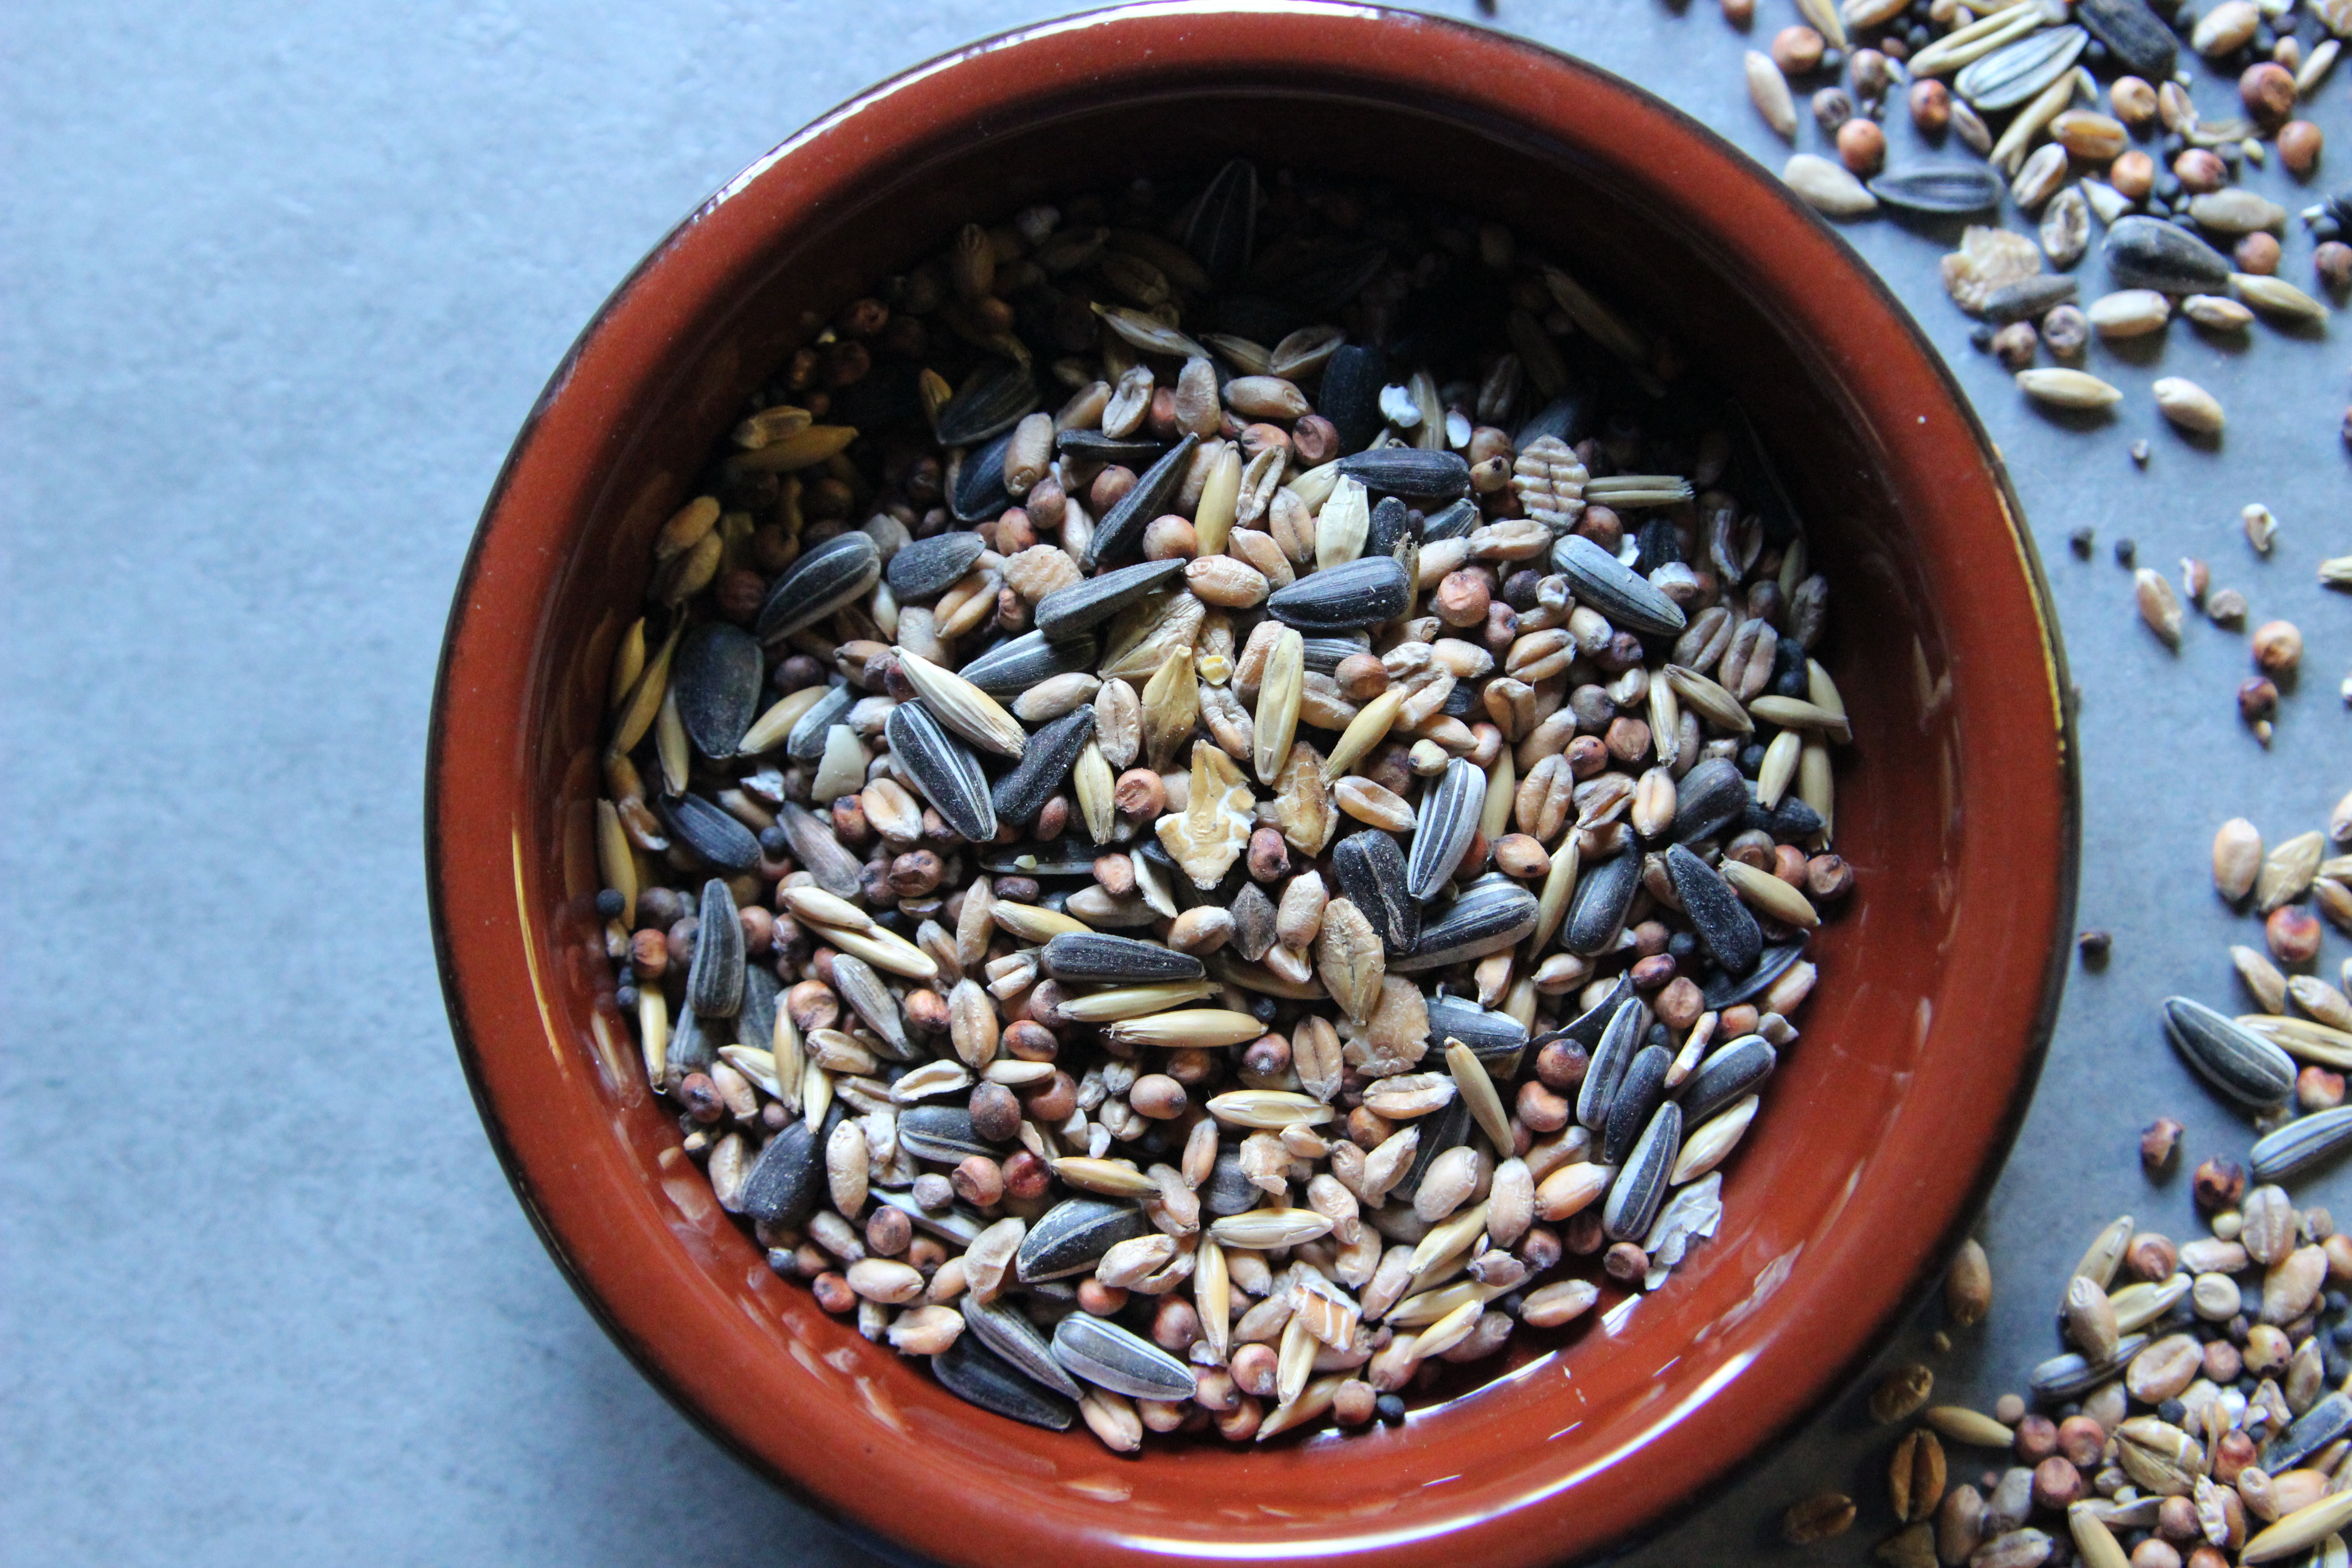
wheat, flower, feed, food, produce, crop, agriculture, bird seed, birds, vegetarian food, sunflower seeds, grains, winter feed, flavor, millet, sunflower seed, grass family, snack food, nuts seeds